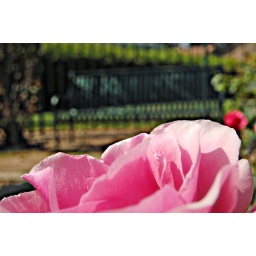
just a pretty rose in the rose garden across the street from my dads' house.